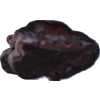
Label: carambola